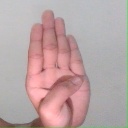
अक्षर: ब